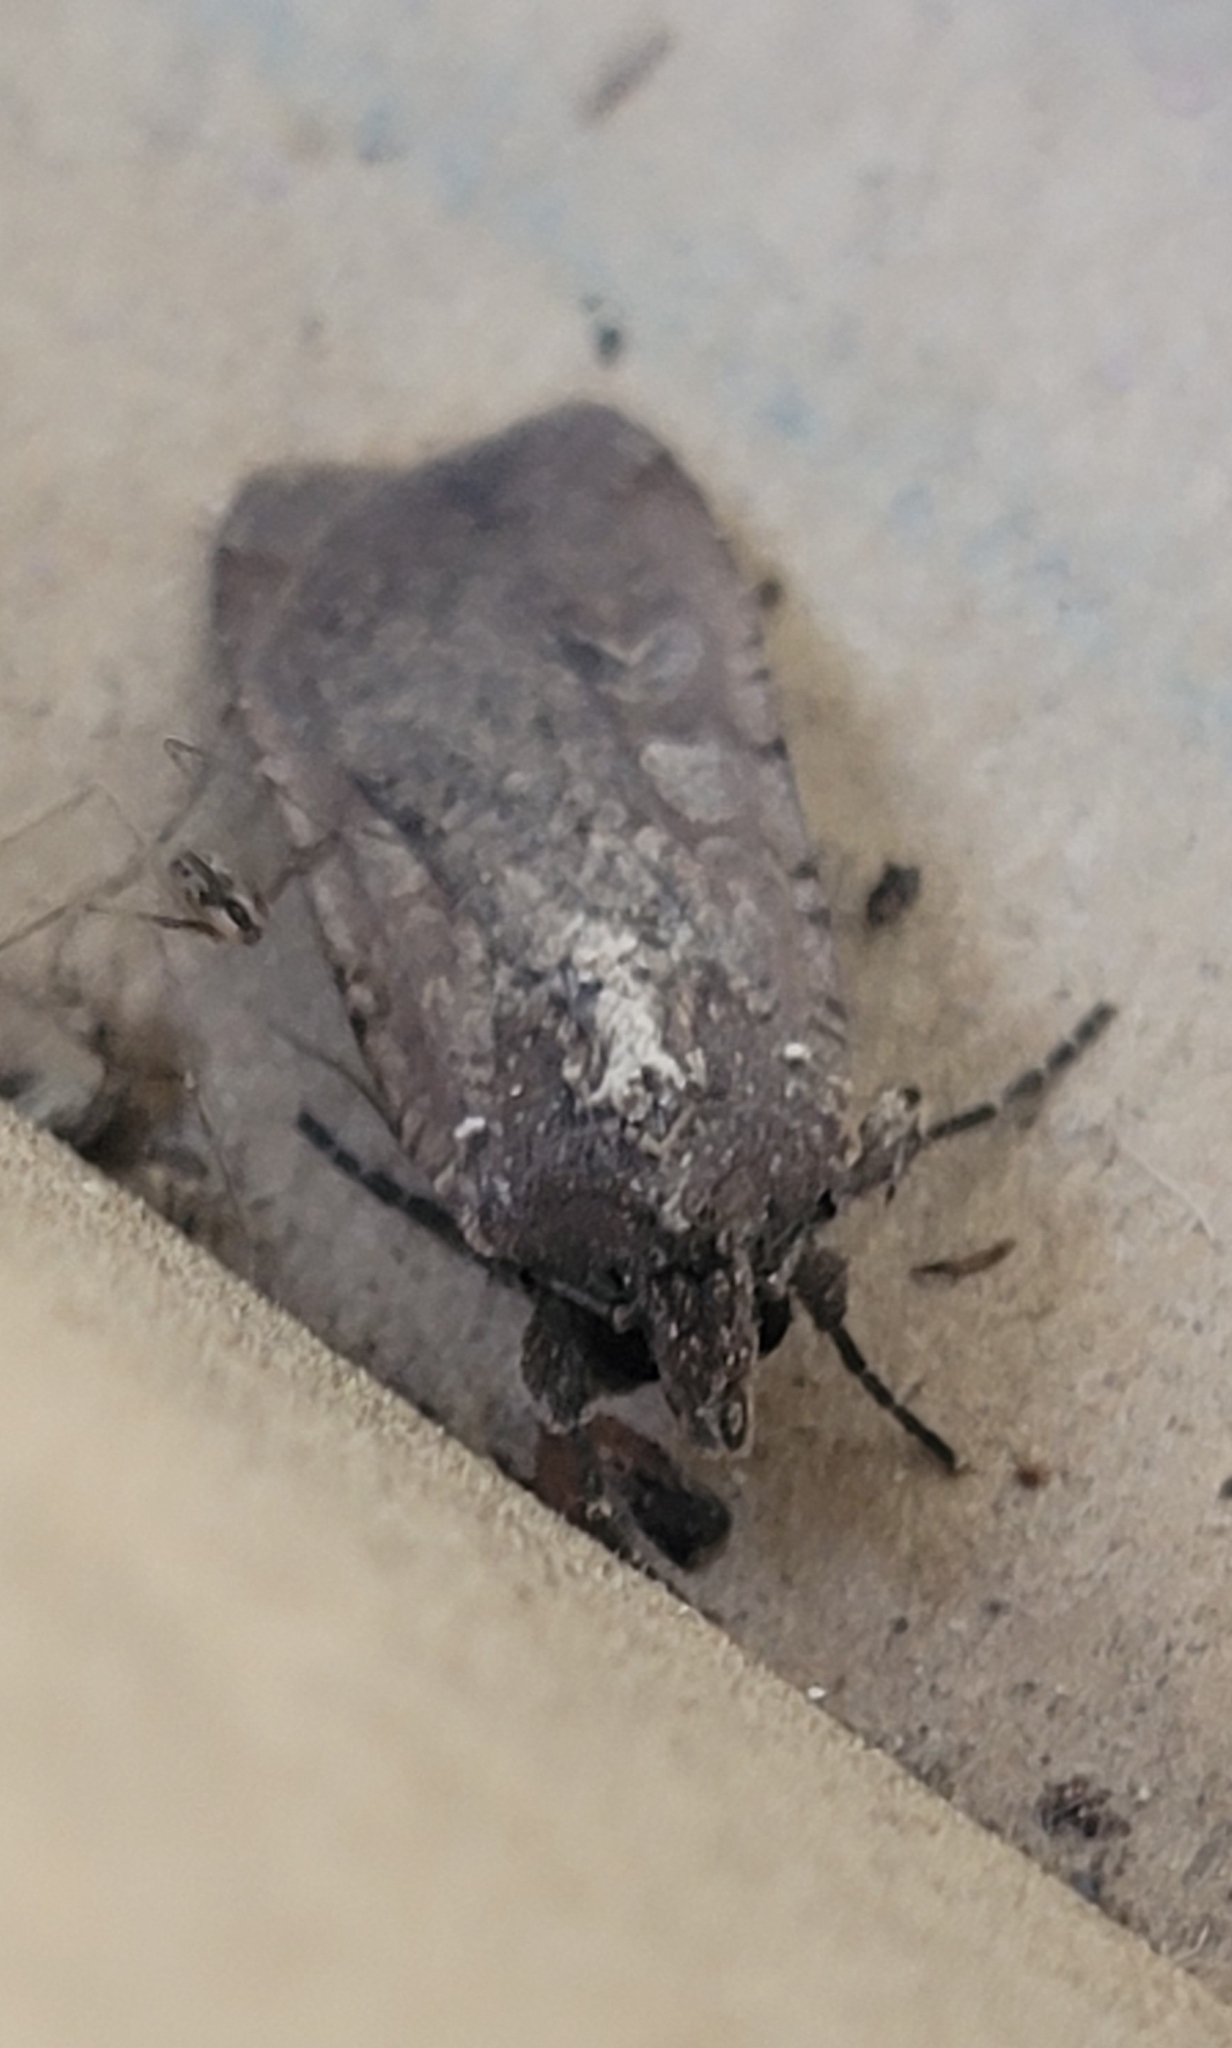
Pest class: cutworms